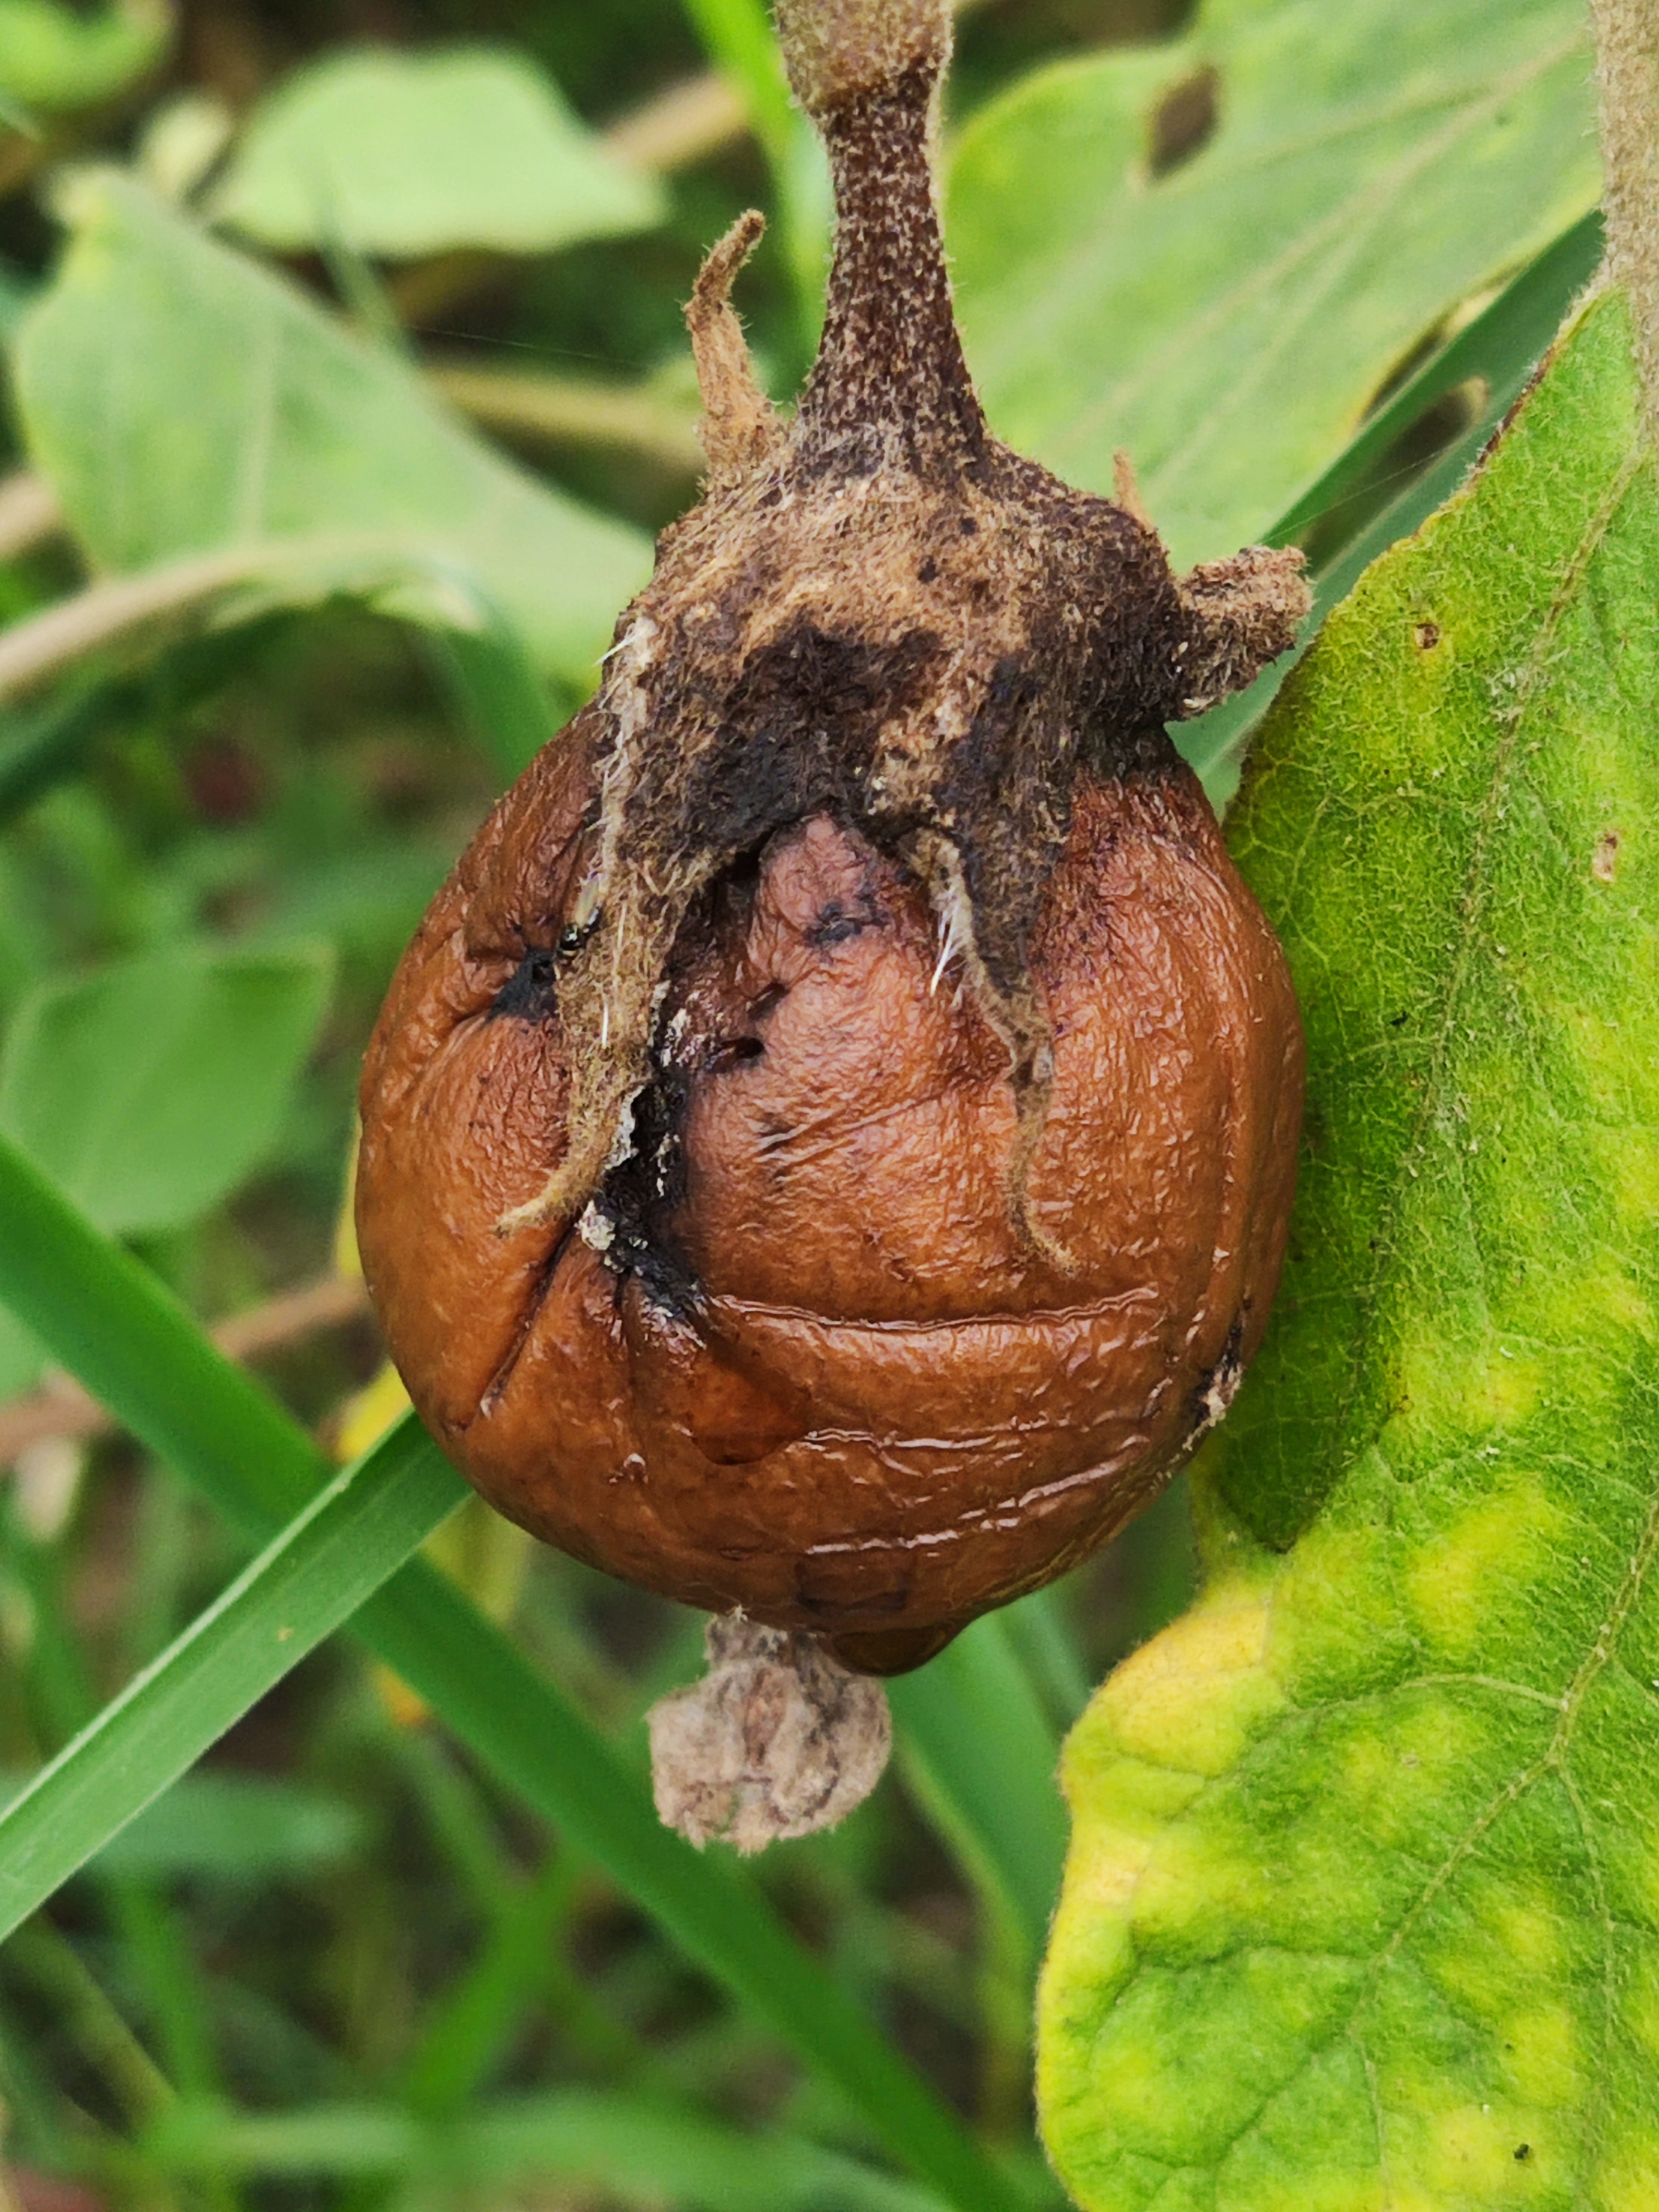
Label: Wet Rot